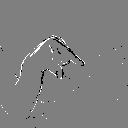
ASL letter: q